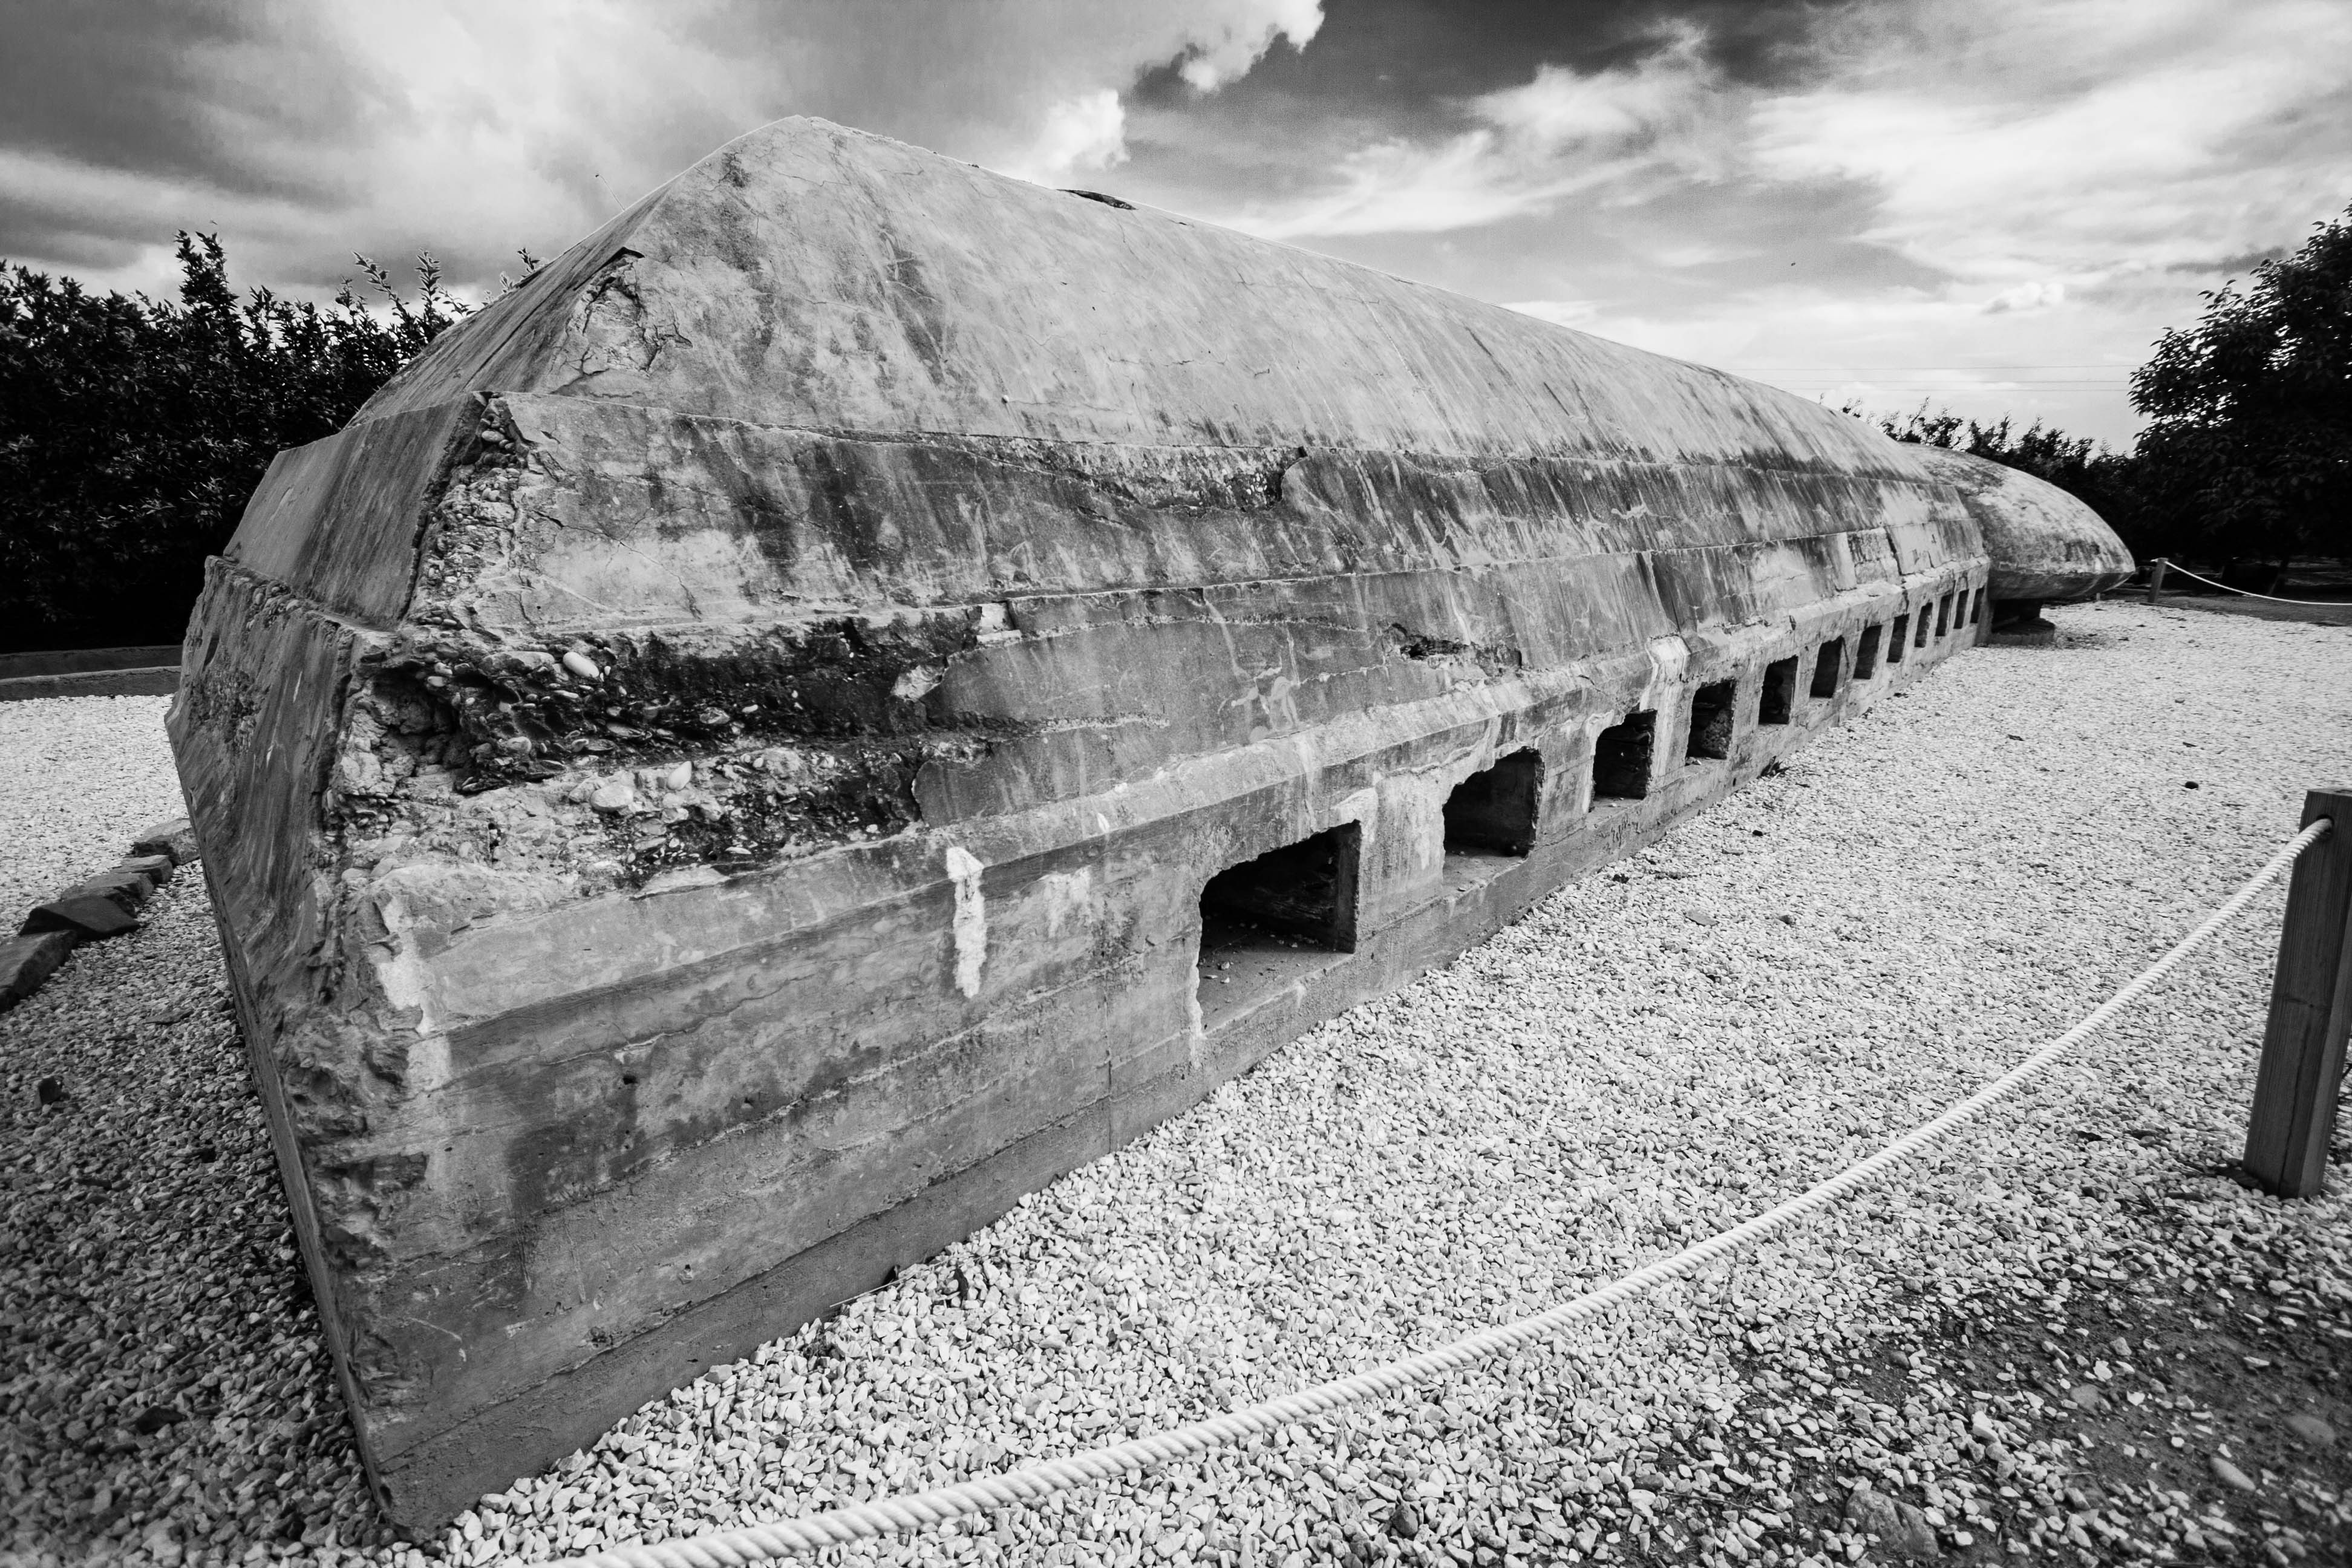
snow, black and white, track, bridge, transport, vehicle, monochrome, spain, bunker, rural area, civil war, monochrome photography, ancient history